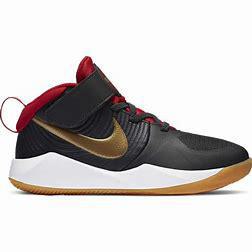
Brand: Nike
Model: Team Hustle D 9